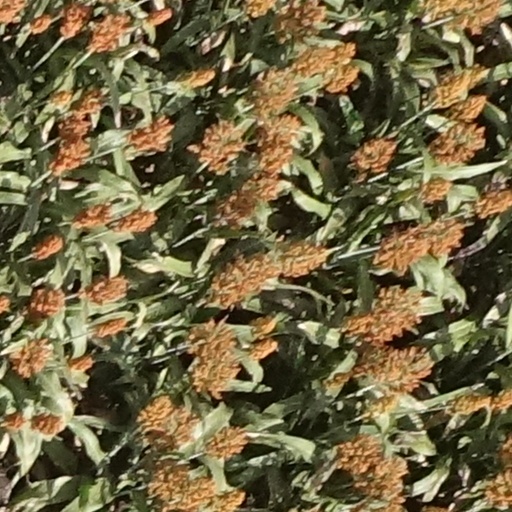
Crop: sorghum